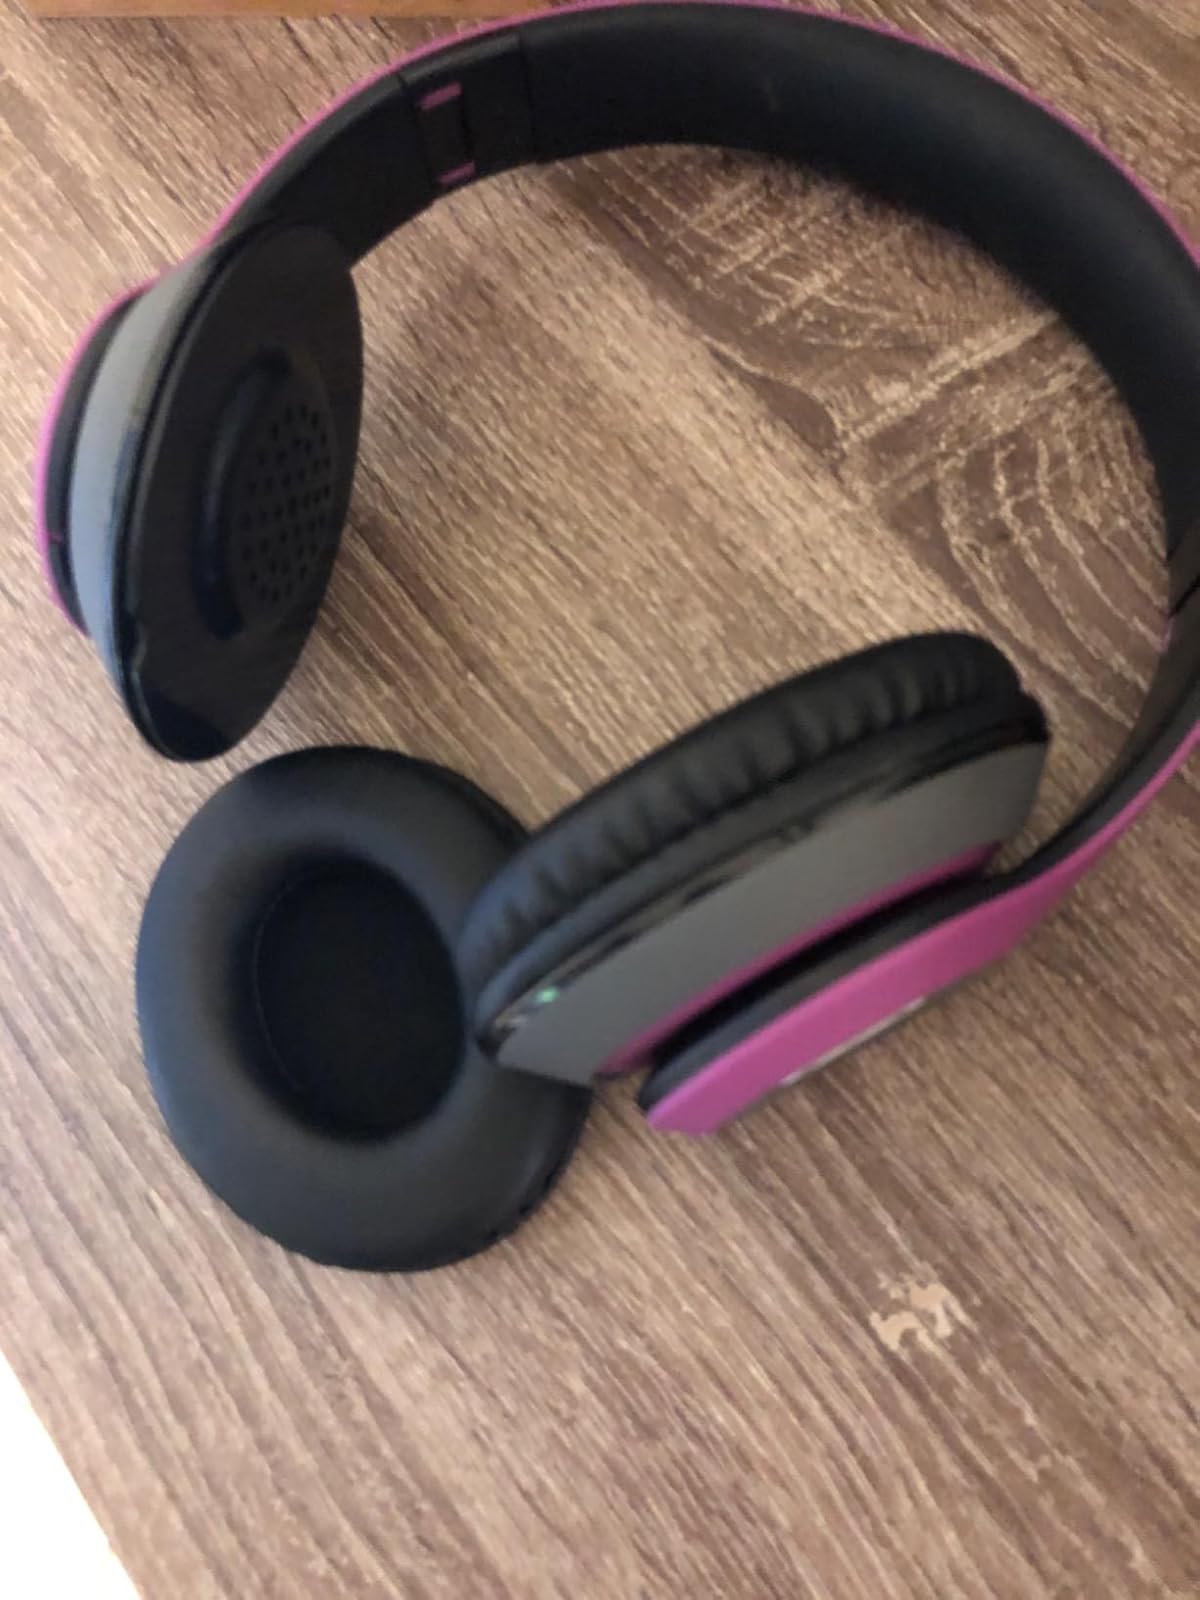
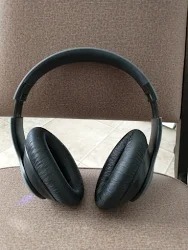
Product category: headphones
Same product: no